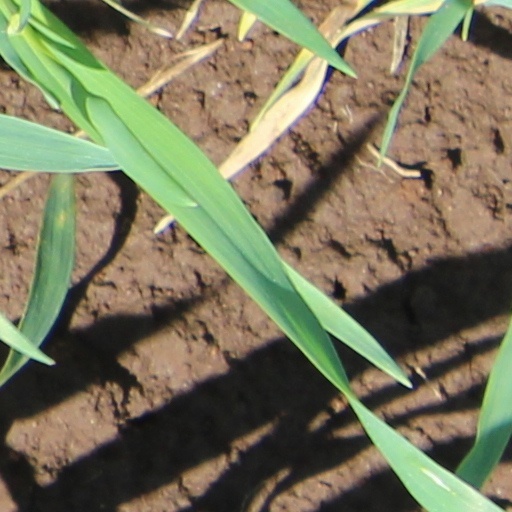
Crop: wheat